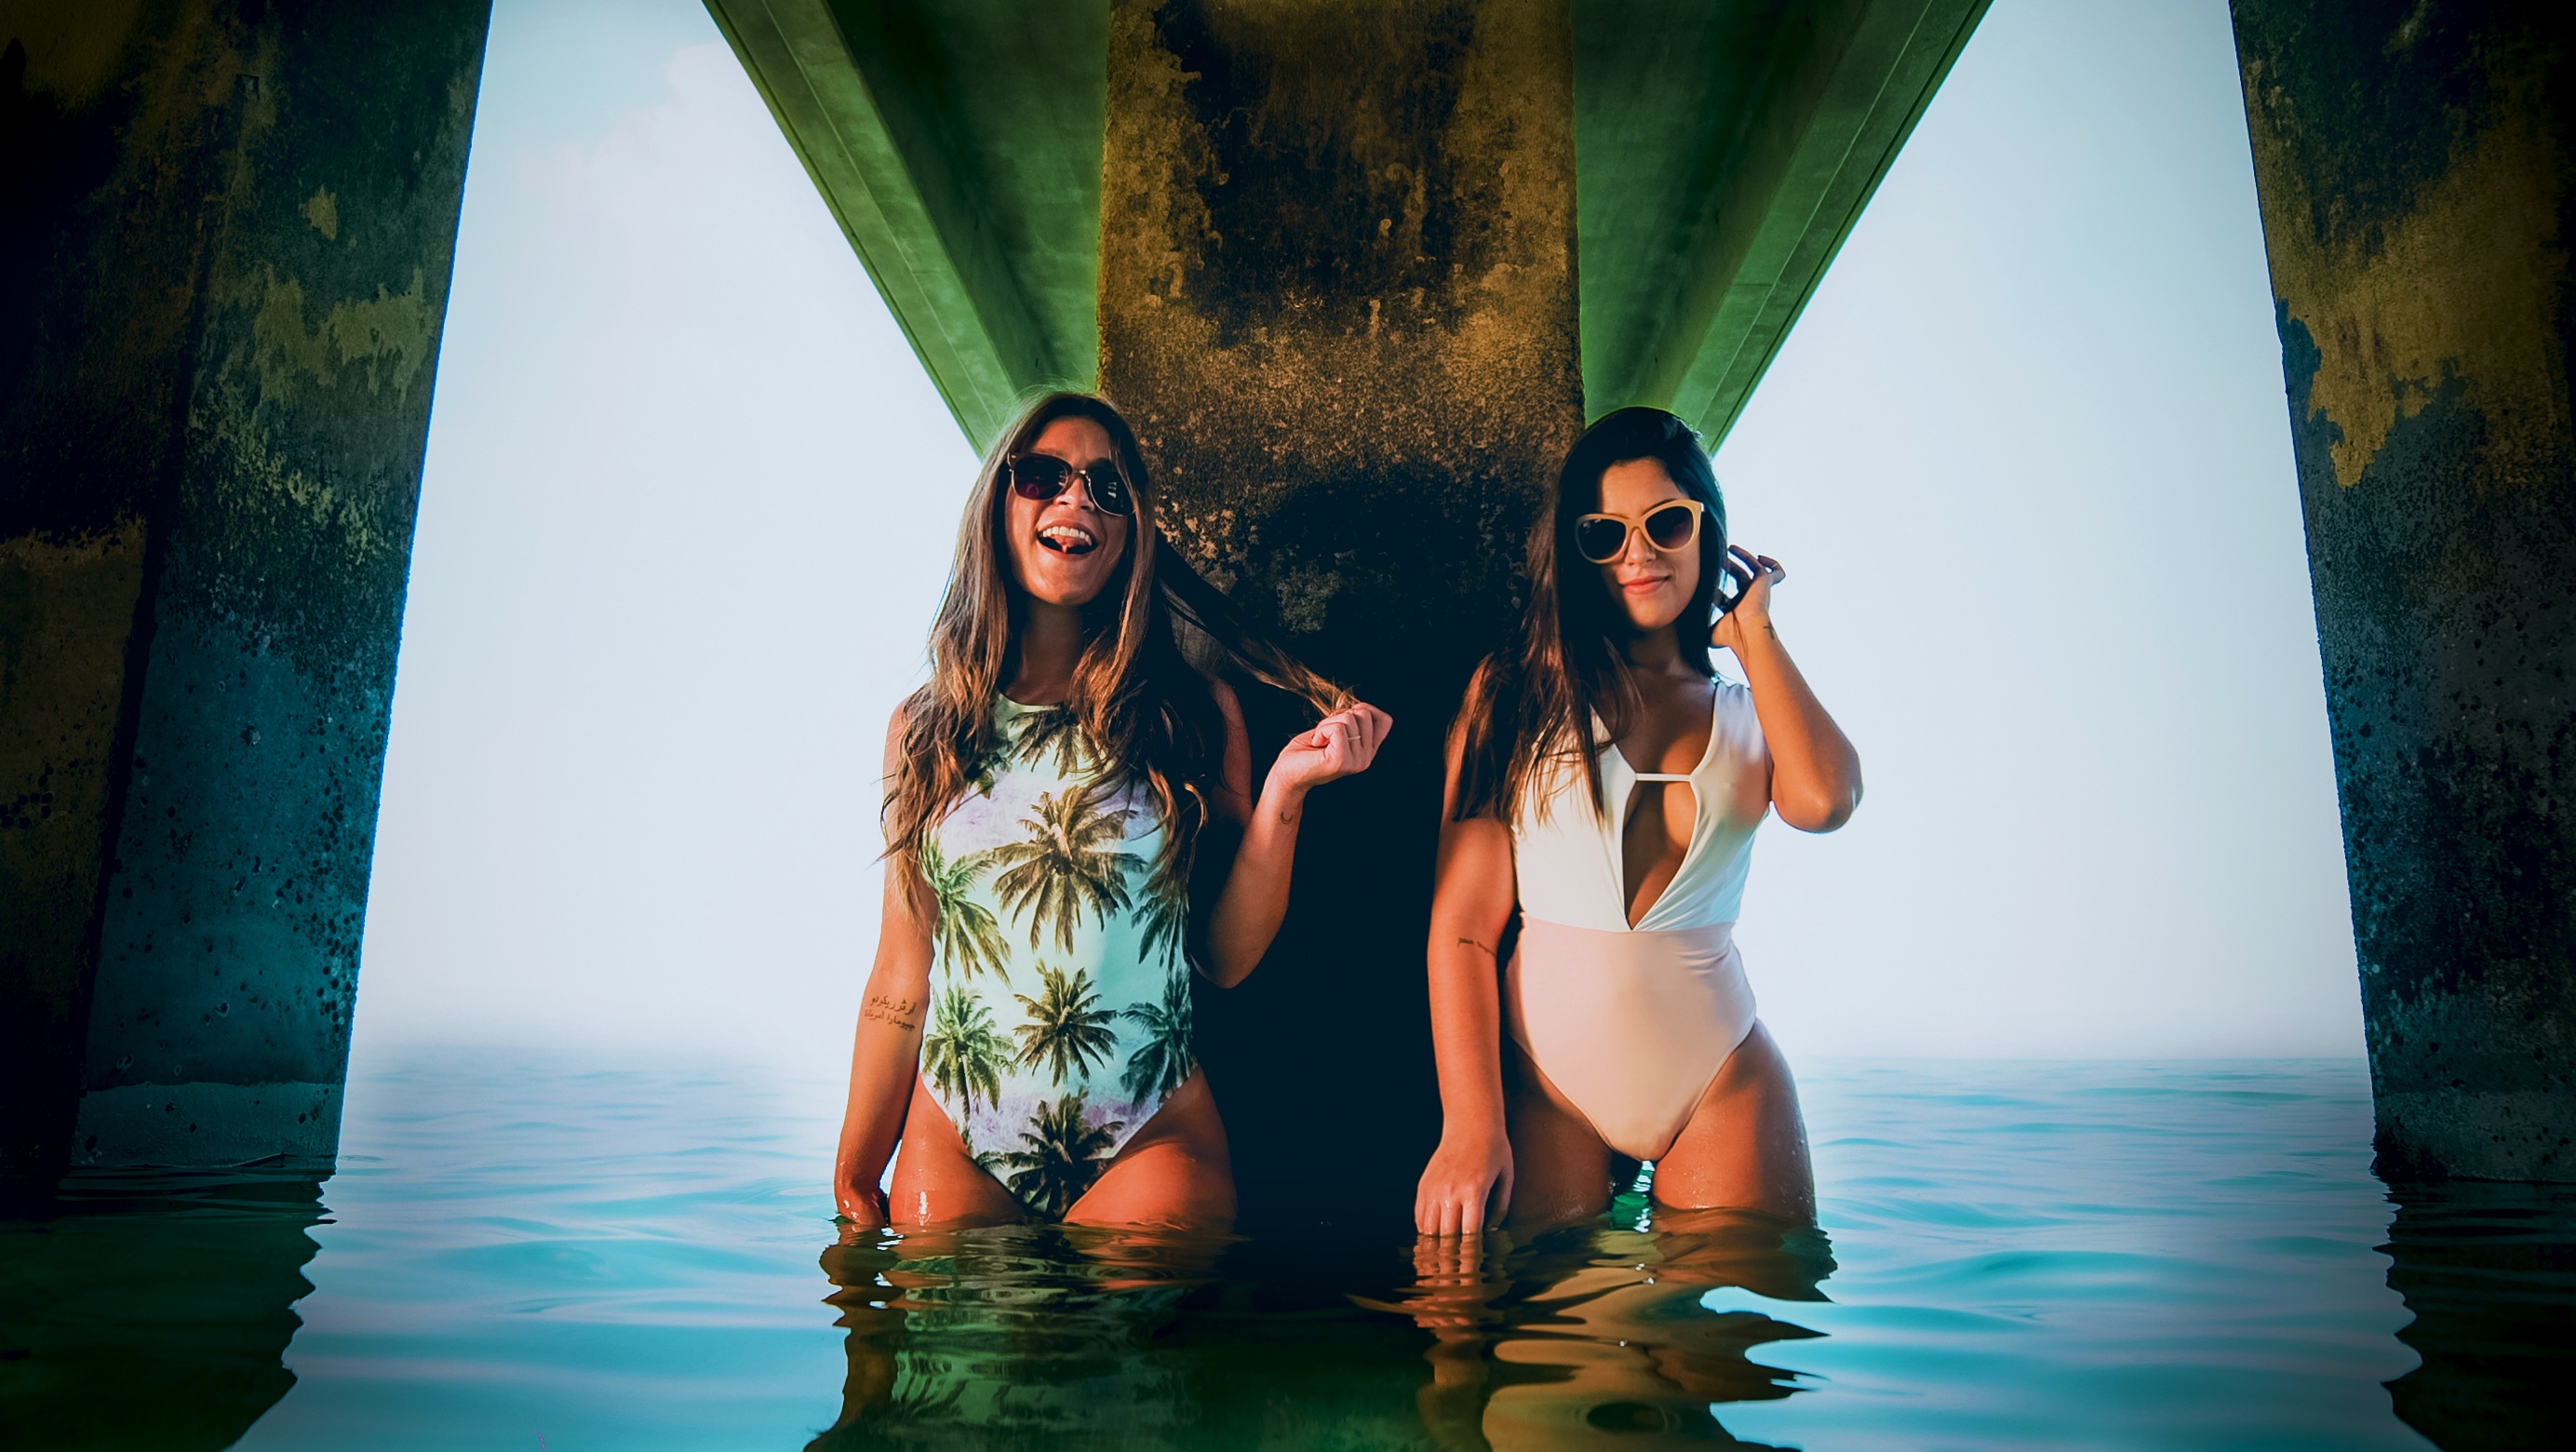
model, color, fashion, blue, photograph, snapshot, beauty, photo shoot